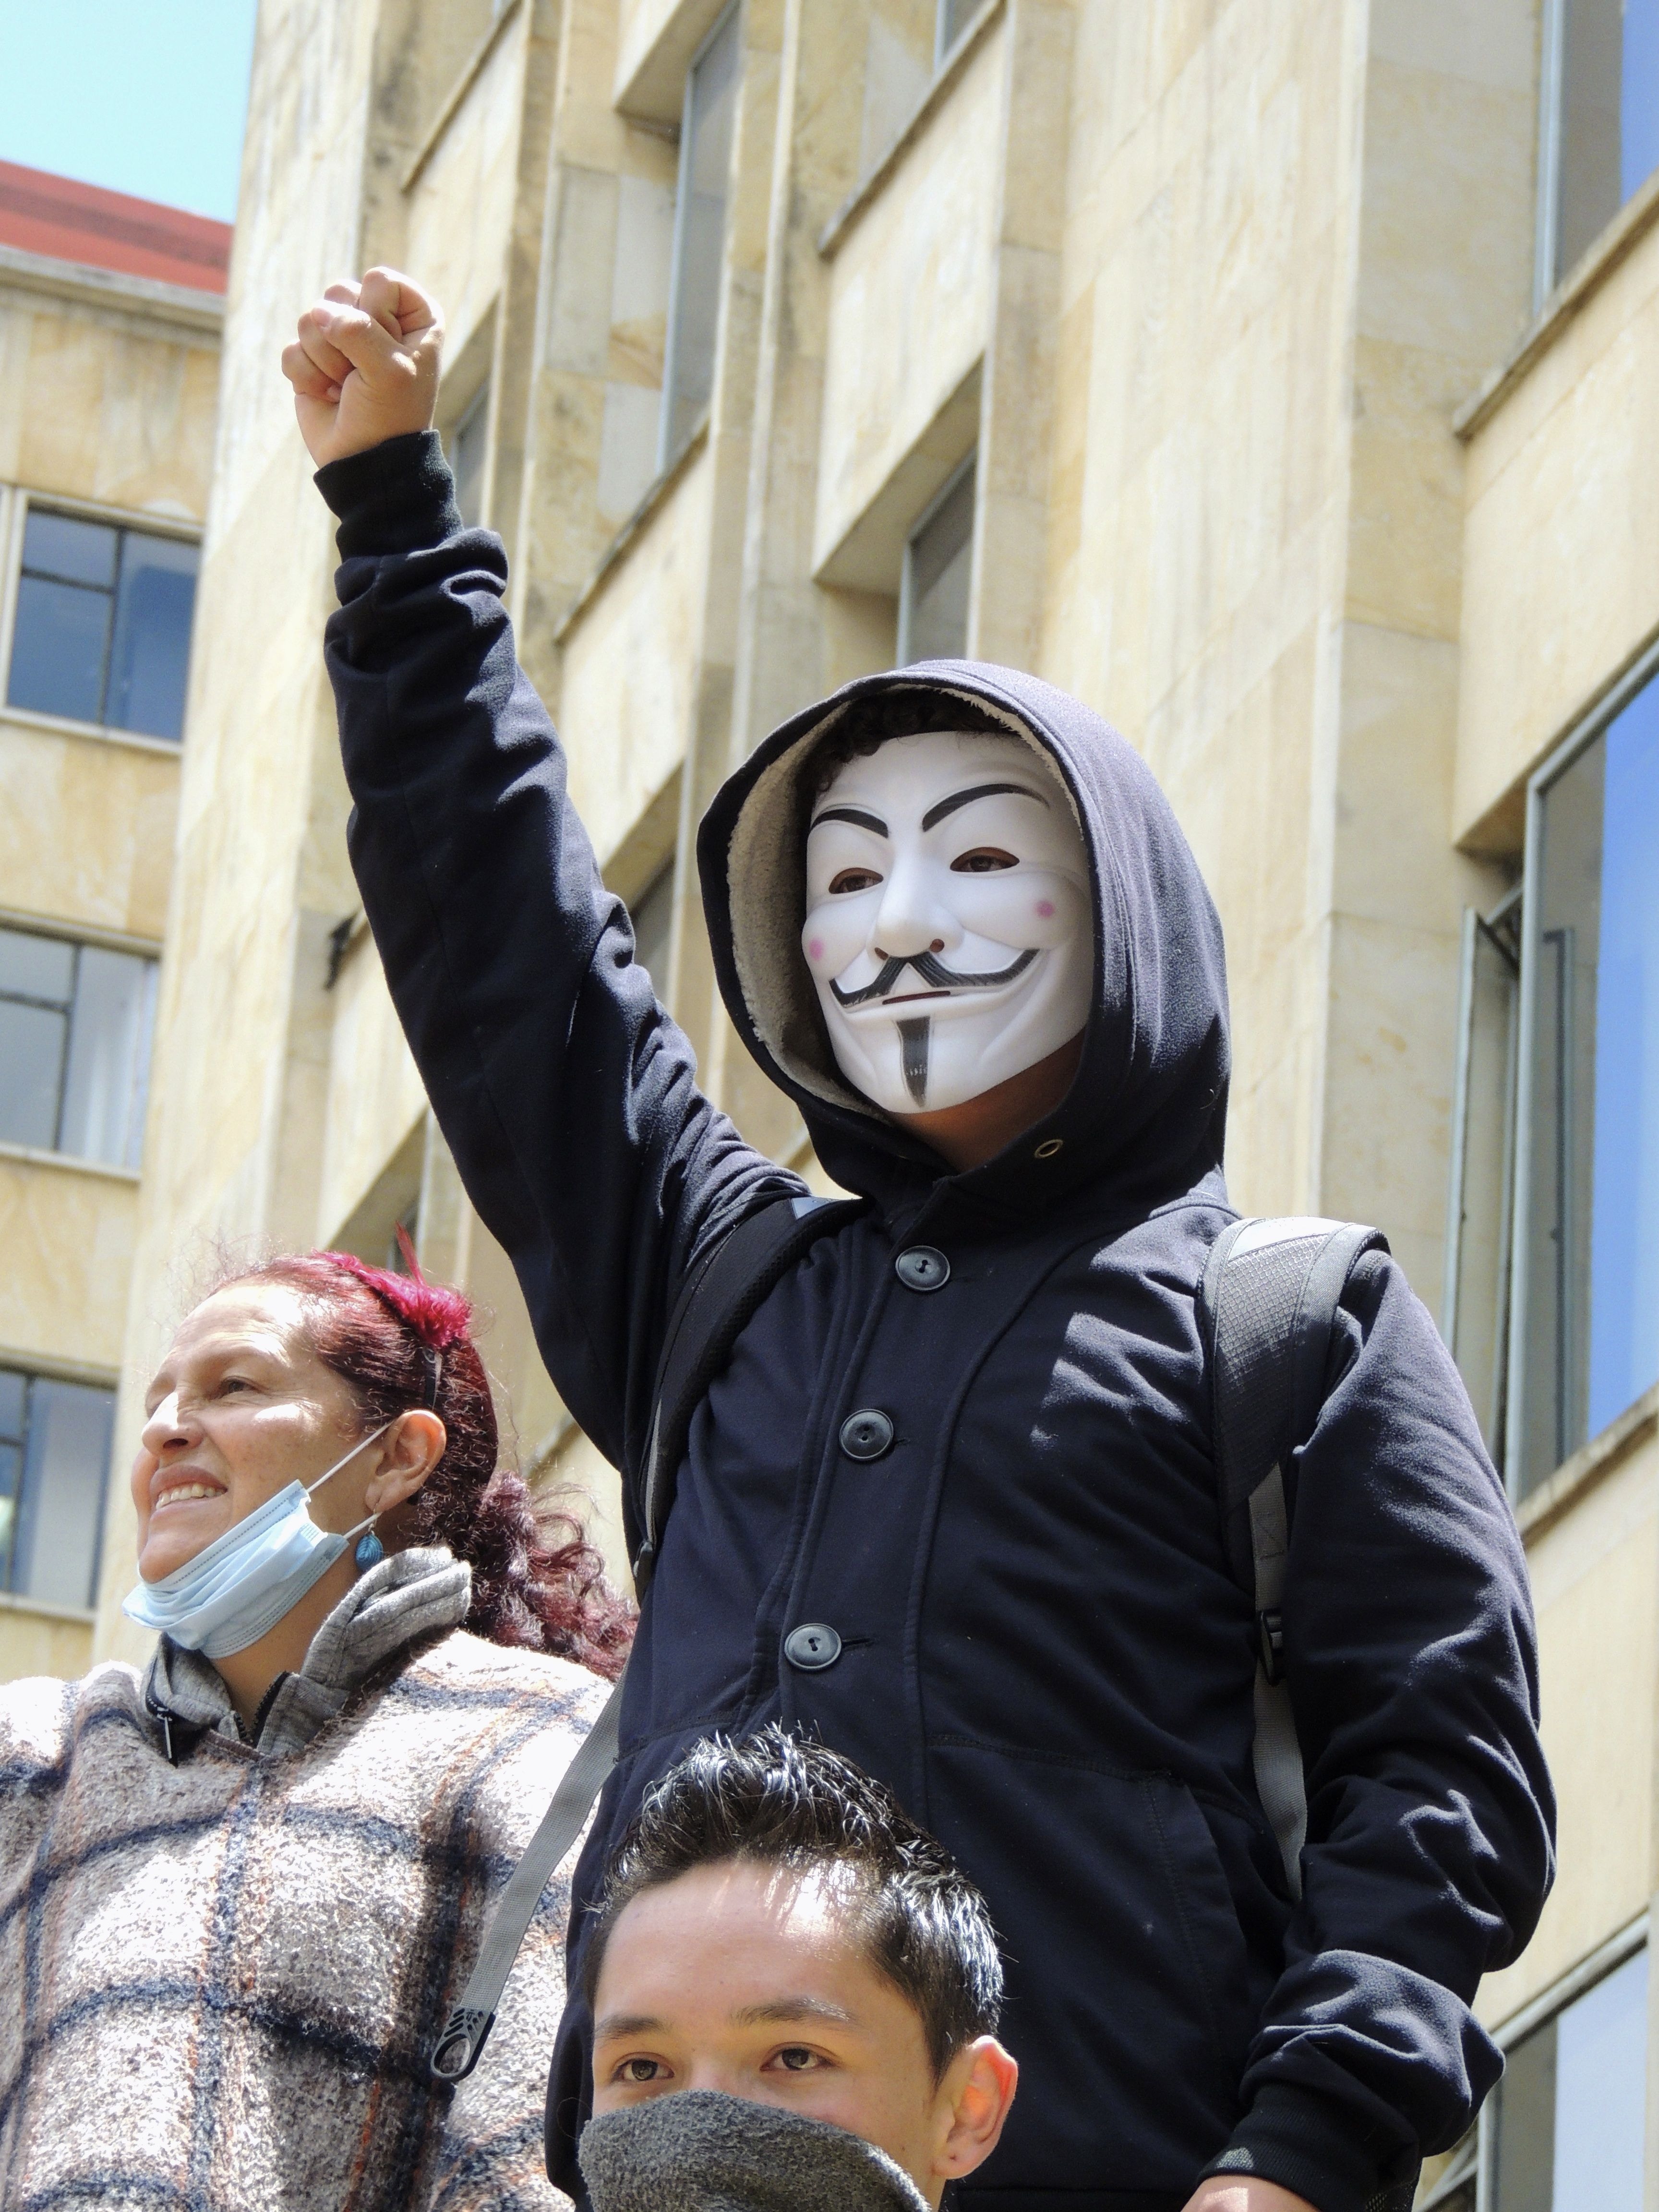
man, people, statue, mask, anonymous, protest, bogota